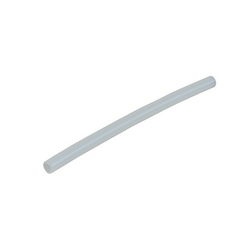
Трубка тефлоновая для кофеварки DI=4 DE=6 L=100mm DeLonghi
Трубка тефлоновая для кофеварки DeLonghi 5332115300 | Код производителя: 5332115300 Параметры: Производитель: Delonghi Диаметр внешний: 6mm Диаметр внутренний: 4mm Длина: 100mm Материал трубки: тефлон Тип: Трубка
Brand: Delonghi
Category: Home & Garden > Kitchen & Dining > Kitchen Appliance Accessories > Coffee Maker & Espresso Machine Accessories > Coffee Maker & Espresso Machine Replacement Parts > Milk Tubes